Naddle Beck

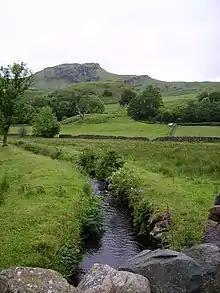
Naddle Beck with Dodd Crag in the background

Rising beneath Dodd Crag, Naddle Beck flows northward to meet the River Greta.